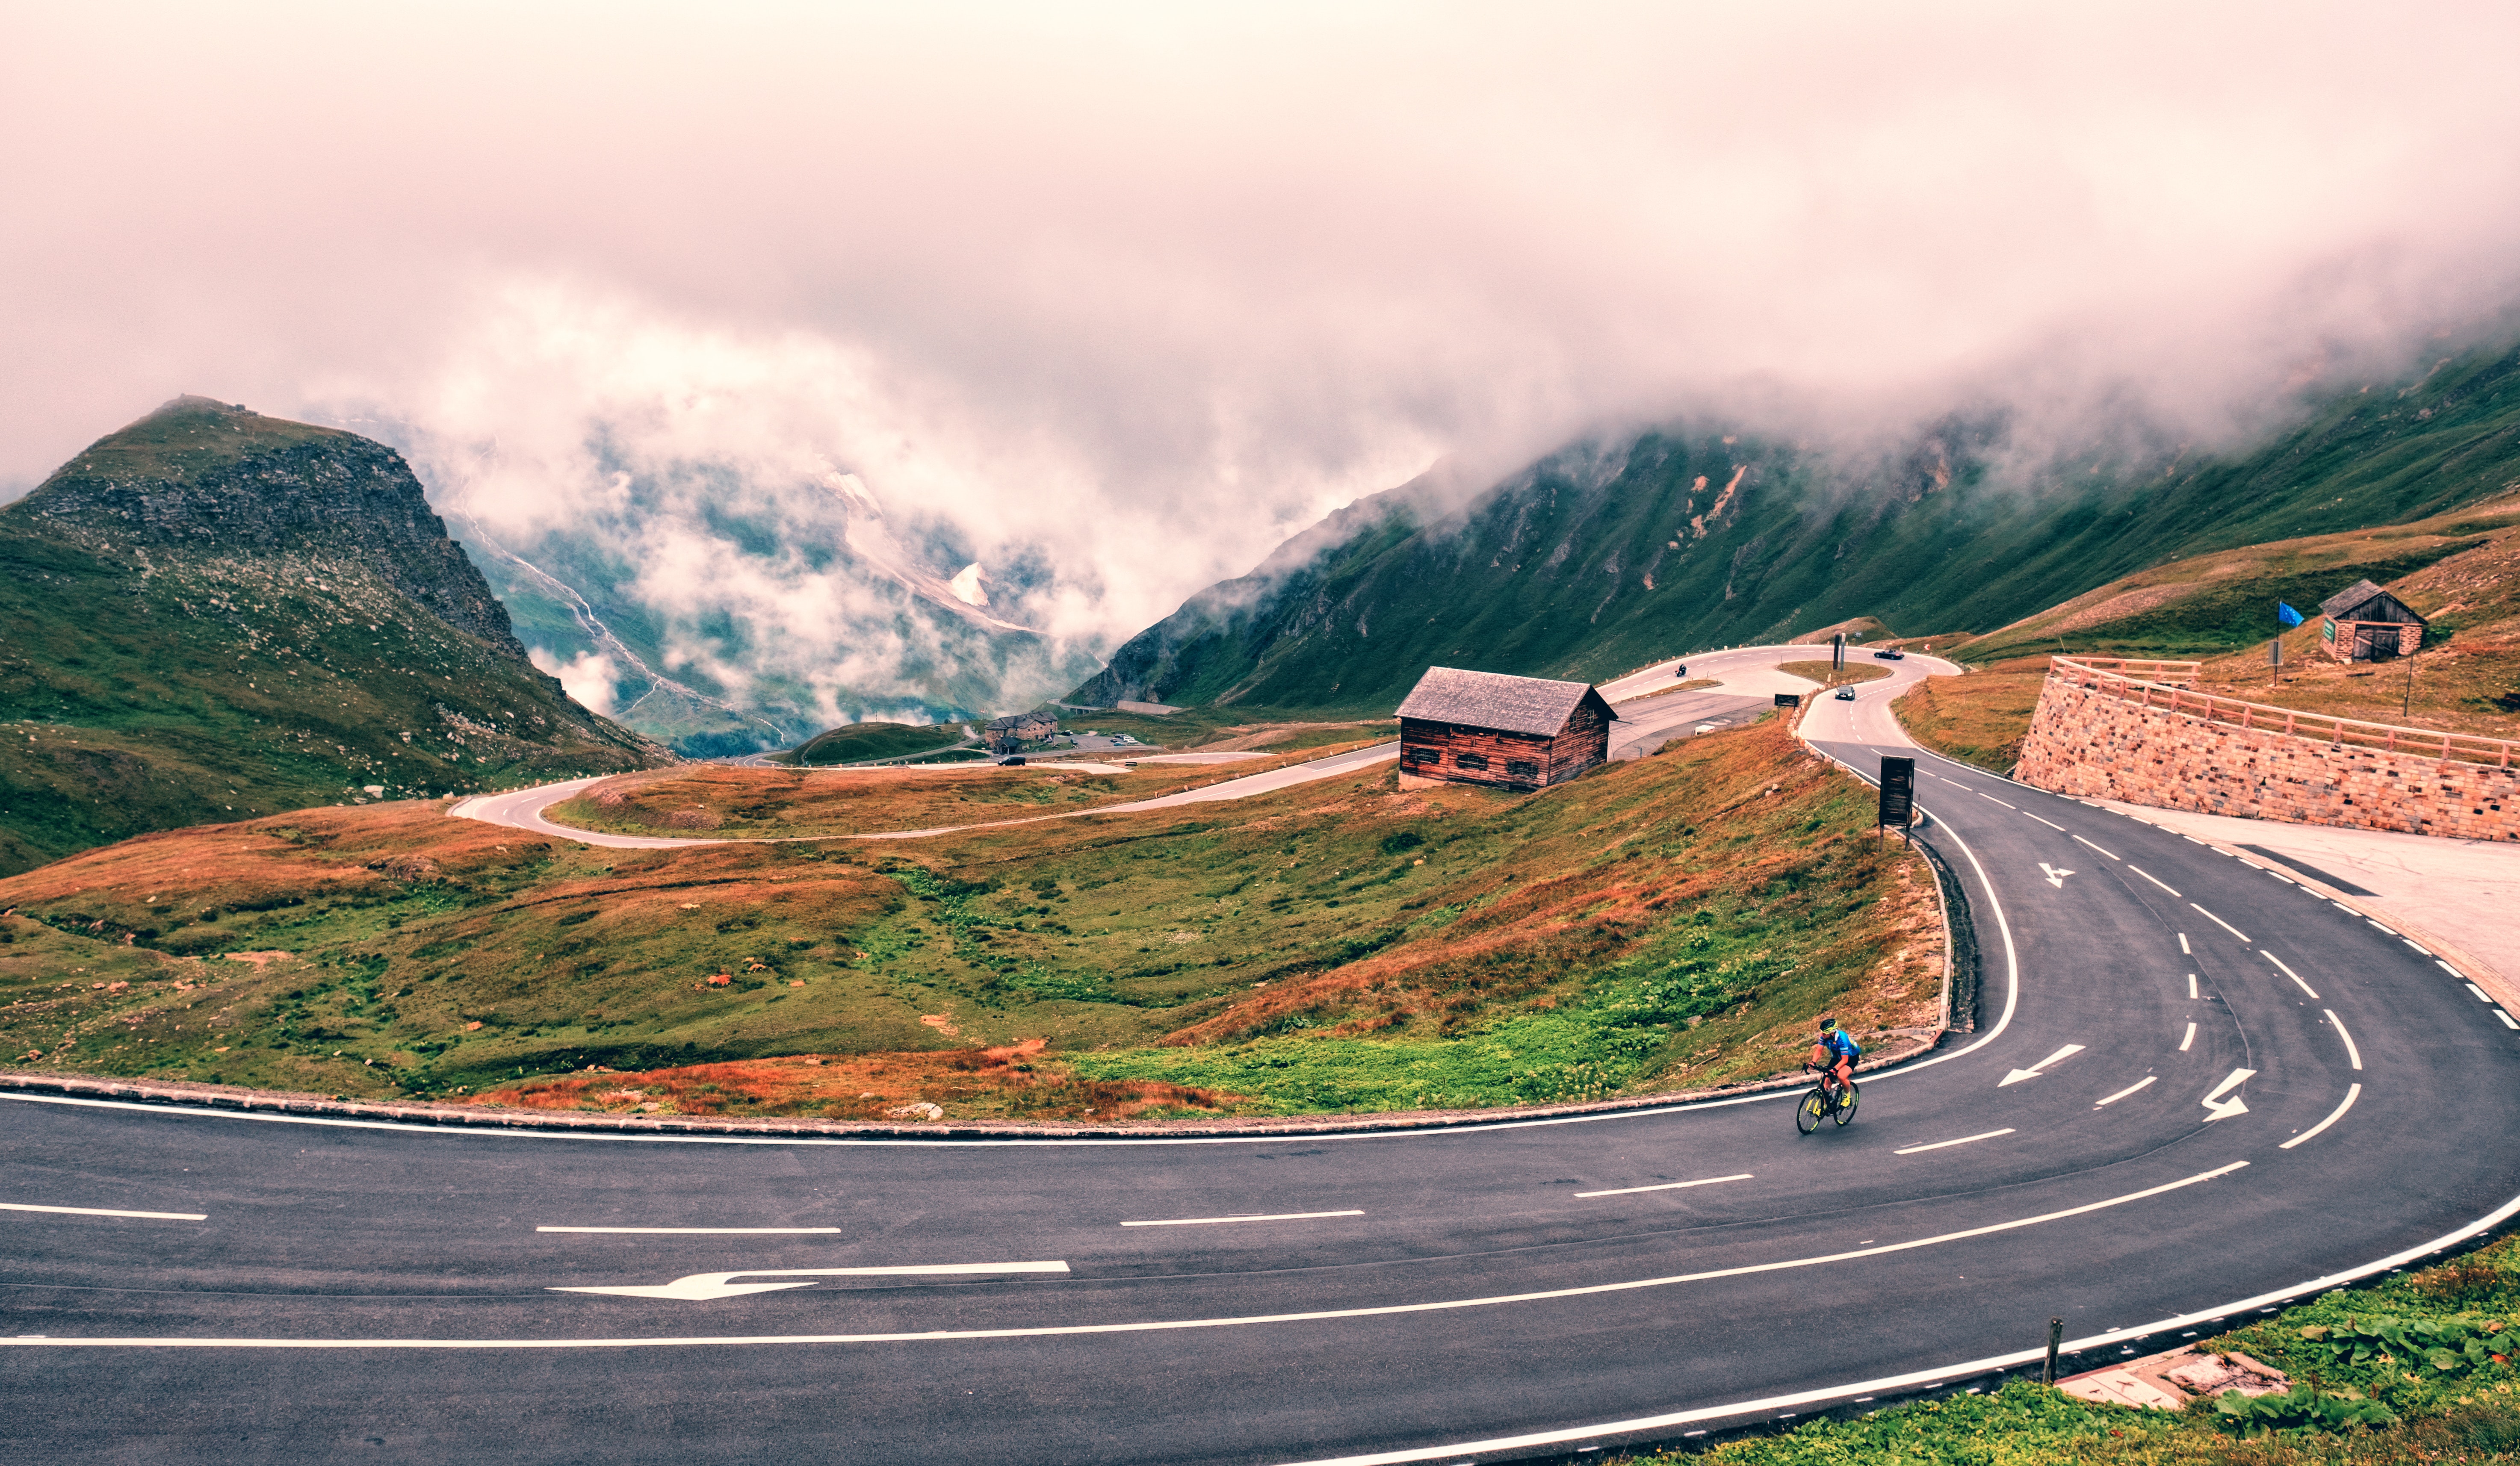
road, mountainous landforms, highland, sky, mountain pass, mountain, cloud, infrastructure, mountain range, hill, hill station, highway, morning, mount scenery, landscape, grass, fell, tree, ridge, valley, terrain, horizon, alps, elevation, national park, meteorological phenomenon, road trip, plateau